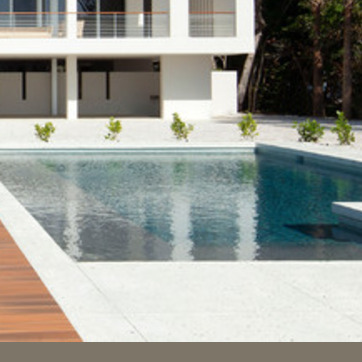
Material: water